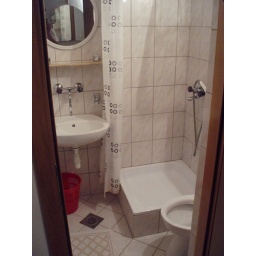
A typical bedroom in a guest house in Medjugorje, measuring 6 x 12 feet, with a small bathroom such as this.